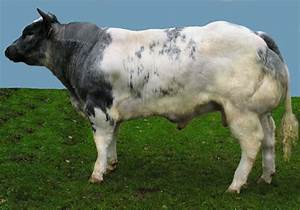
Label: cow